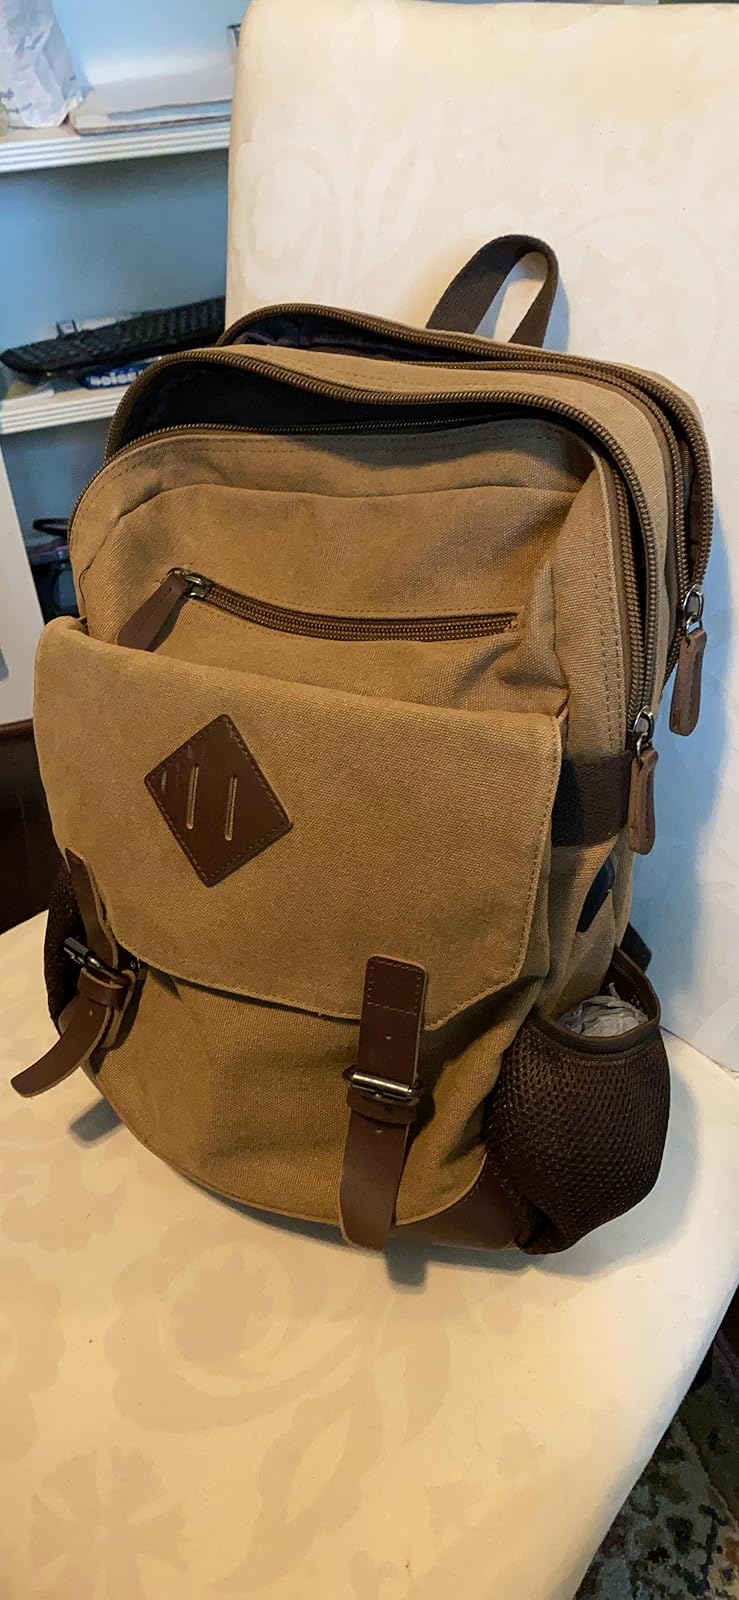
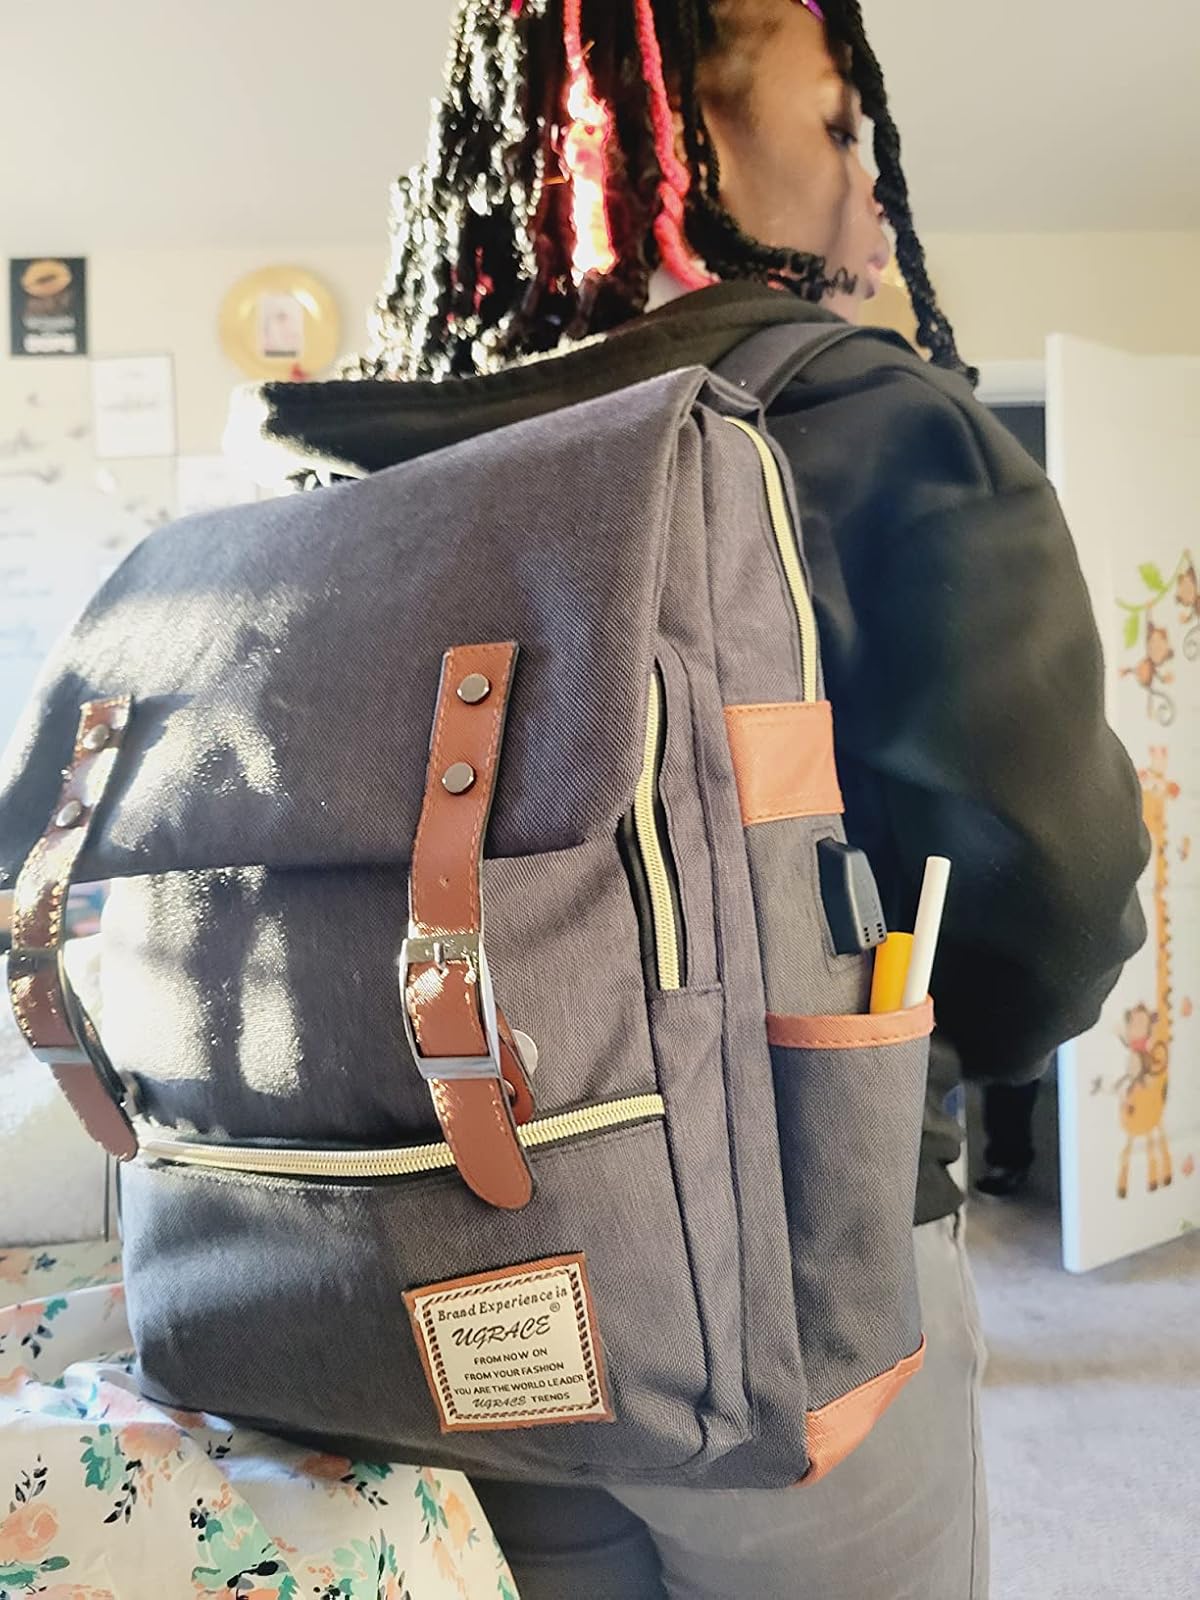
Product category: bag
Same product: no